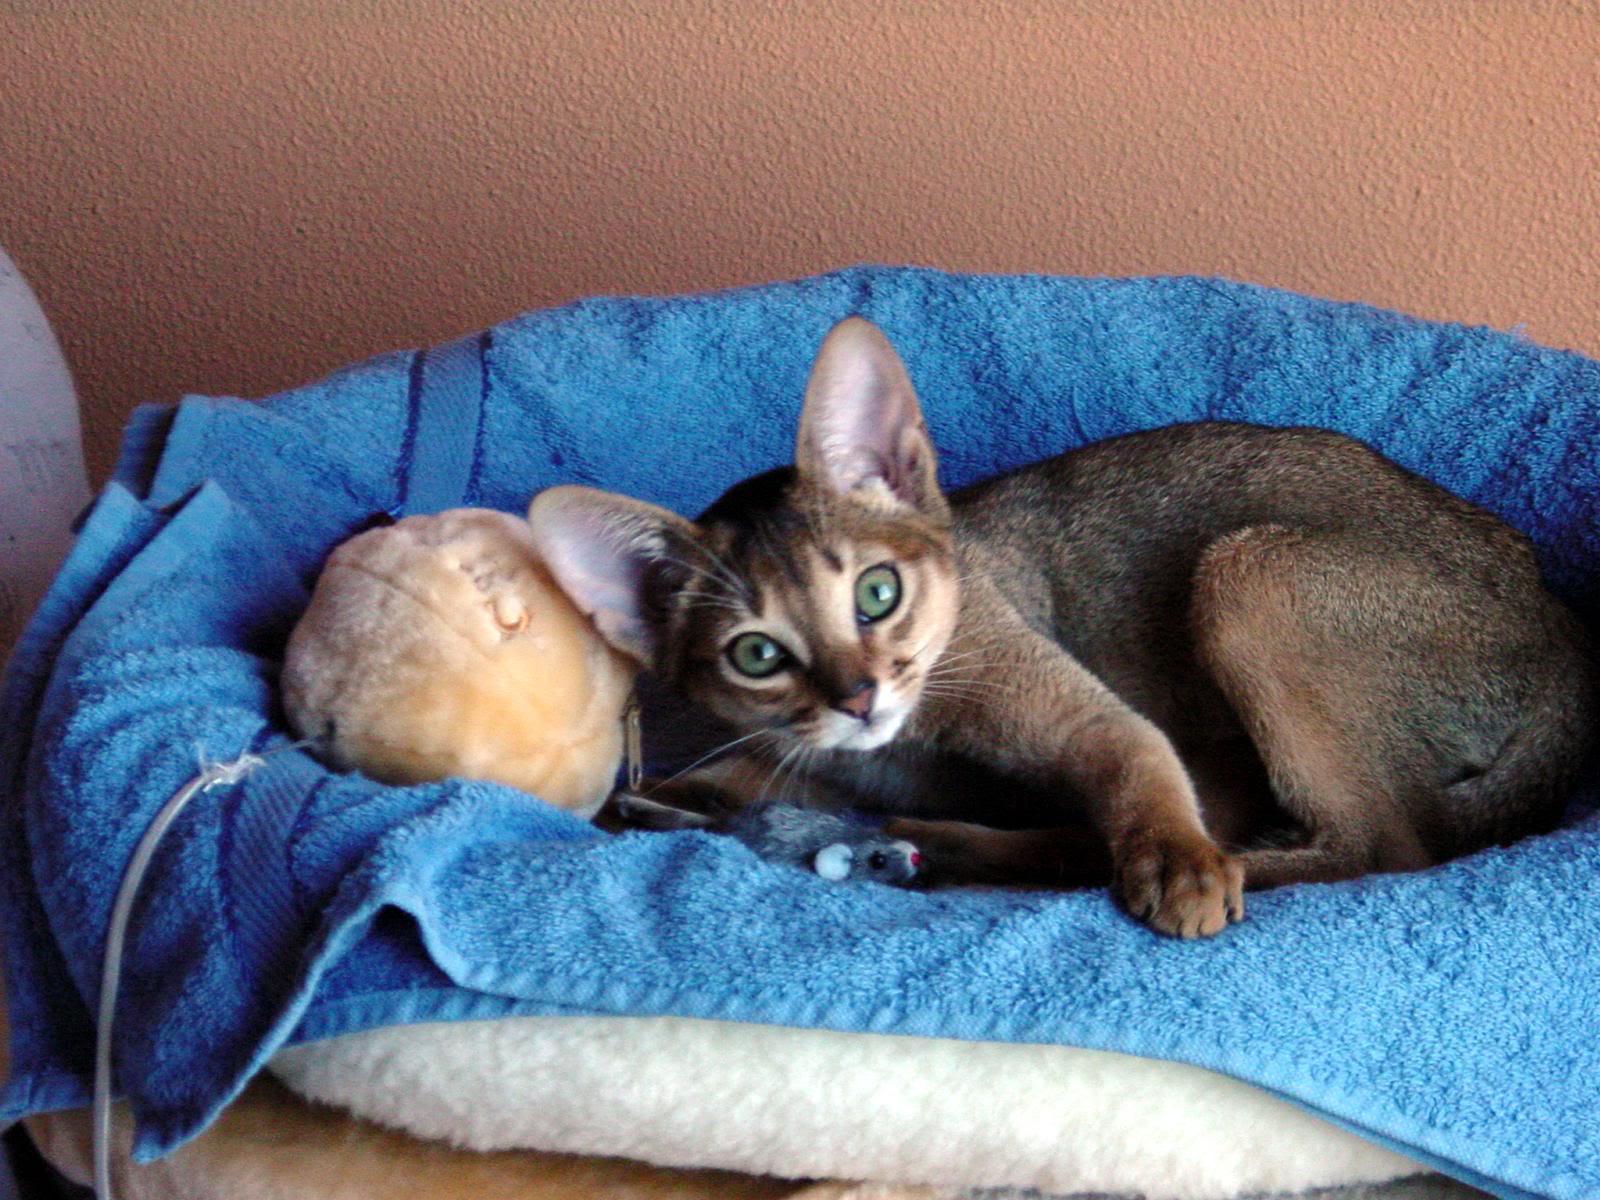
Breed: Abyssinian